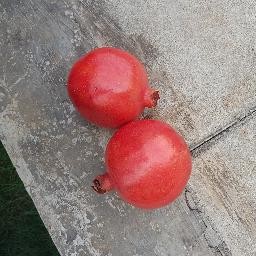
Fruit: Pomegranate
Quality: Good